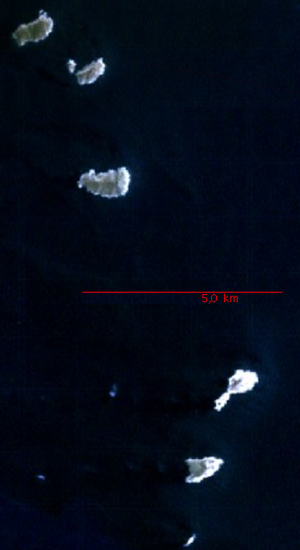
Les Dépendances fédérales sont constituées de 72 îles au large des terres vénézuéliennes dans la mer des Caraïbes et du golfe du Venezuela.